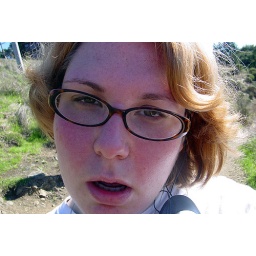
i forgot my water bottle in the car.  death.